Malik Ahmad Ali Aulakh

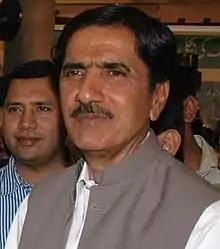
Malik Ahmad Ali Aulakh

Malik Ahmad Ali Aulakh is a Pakistani politician who had been a member of the Provincial Assembly of the Punjab from August 2018 till January 2023.